Attaran Bridge

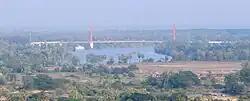

Attaran Bridge is a bridge in the township of Mawlamyine, in the Mon State of Burma. It is suspended by steel cable with a reinforced concrete foundation. It is long and wide and was reported to have cost K 580.6 million. The bridge was established as part of infrastructural projects (Sittoung Bridge, Kataik Dam Project, etc.) to develop Mon State socio-economically.